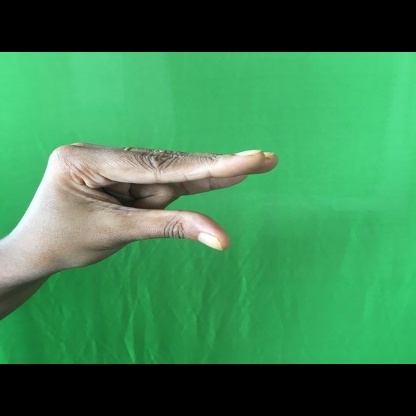
Mudra: Kangulam